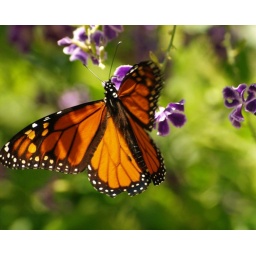
Butterfly at butterfly house at Zoo in San anotonio